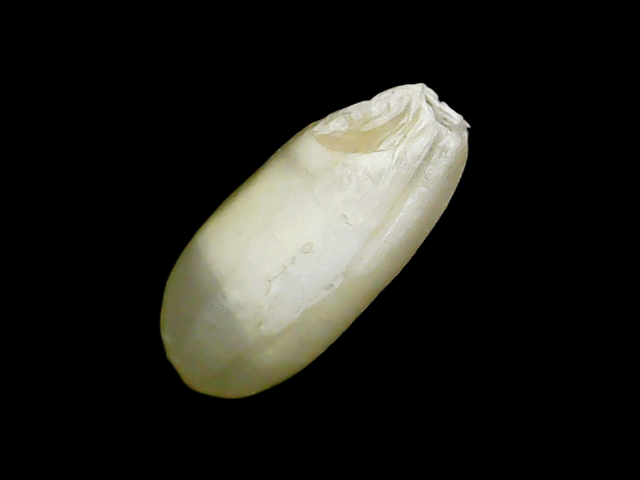
Rice variety: Binadhan10